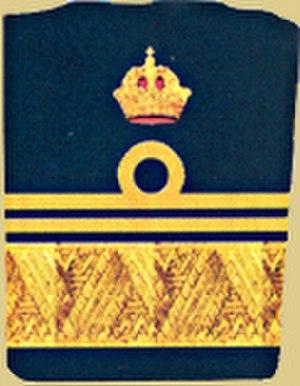
Vice-amiral d’escadre de la marine d'Autriche-Hongroise à 1918.
La Marine de guerre impériale et royale, plus généralement nommée la Marine austro-hongroise, était la force navale de l'Autriche-Hongrie. À l'origine une flottille marchande basée en mer Adriatique, elle évolua progressivement en une marine de guerre capable d'opérer à l'échelle mondiale. Elle était aussi constituée d'une marine fluviale, dédiée à surveillance du Danube et fut l'une des premières marines au monde à recourir avec succès aux hydravions. Ses navires utilisaient le sigle SMS pour Seiner Majestät Schiff, qui signifie « le navire de sa majesté ».
Admiral est le grade d'officier le plus élevé de la Deutsche Marine, la marine militaire de l'Allemagne. Il est l'équivalent du General de la Heer et du General de la Luftwaffe, les composantes terrestre et aérienne des forces armées allemandes. Au sein du Zentraler Sanitätsdienst der Bundeswehr, les services médicaux communs de l'armée allemande, il n'y a pas d'équivalent. L'admiral est un officier quatre étoiles, équivalent à un grade OTAN OF-9. En 2016, il n'y a aucun officier portant ce grade dans la marine allemande, seuls les officiers promus au poste de chef d'État-Major de la Bundeswehr y accèdent. Seuls quatre officiers ont tenu ce rang : Armin Zimmermann, Günter Luther, Dieter Wellershoff et Rainer Feist.